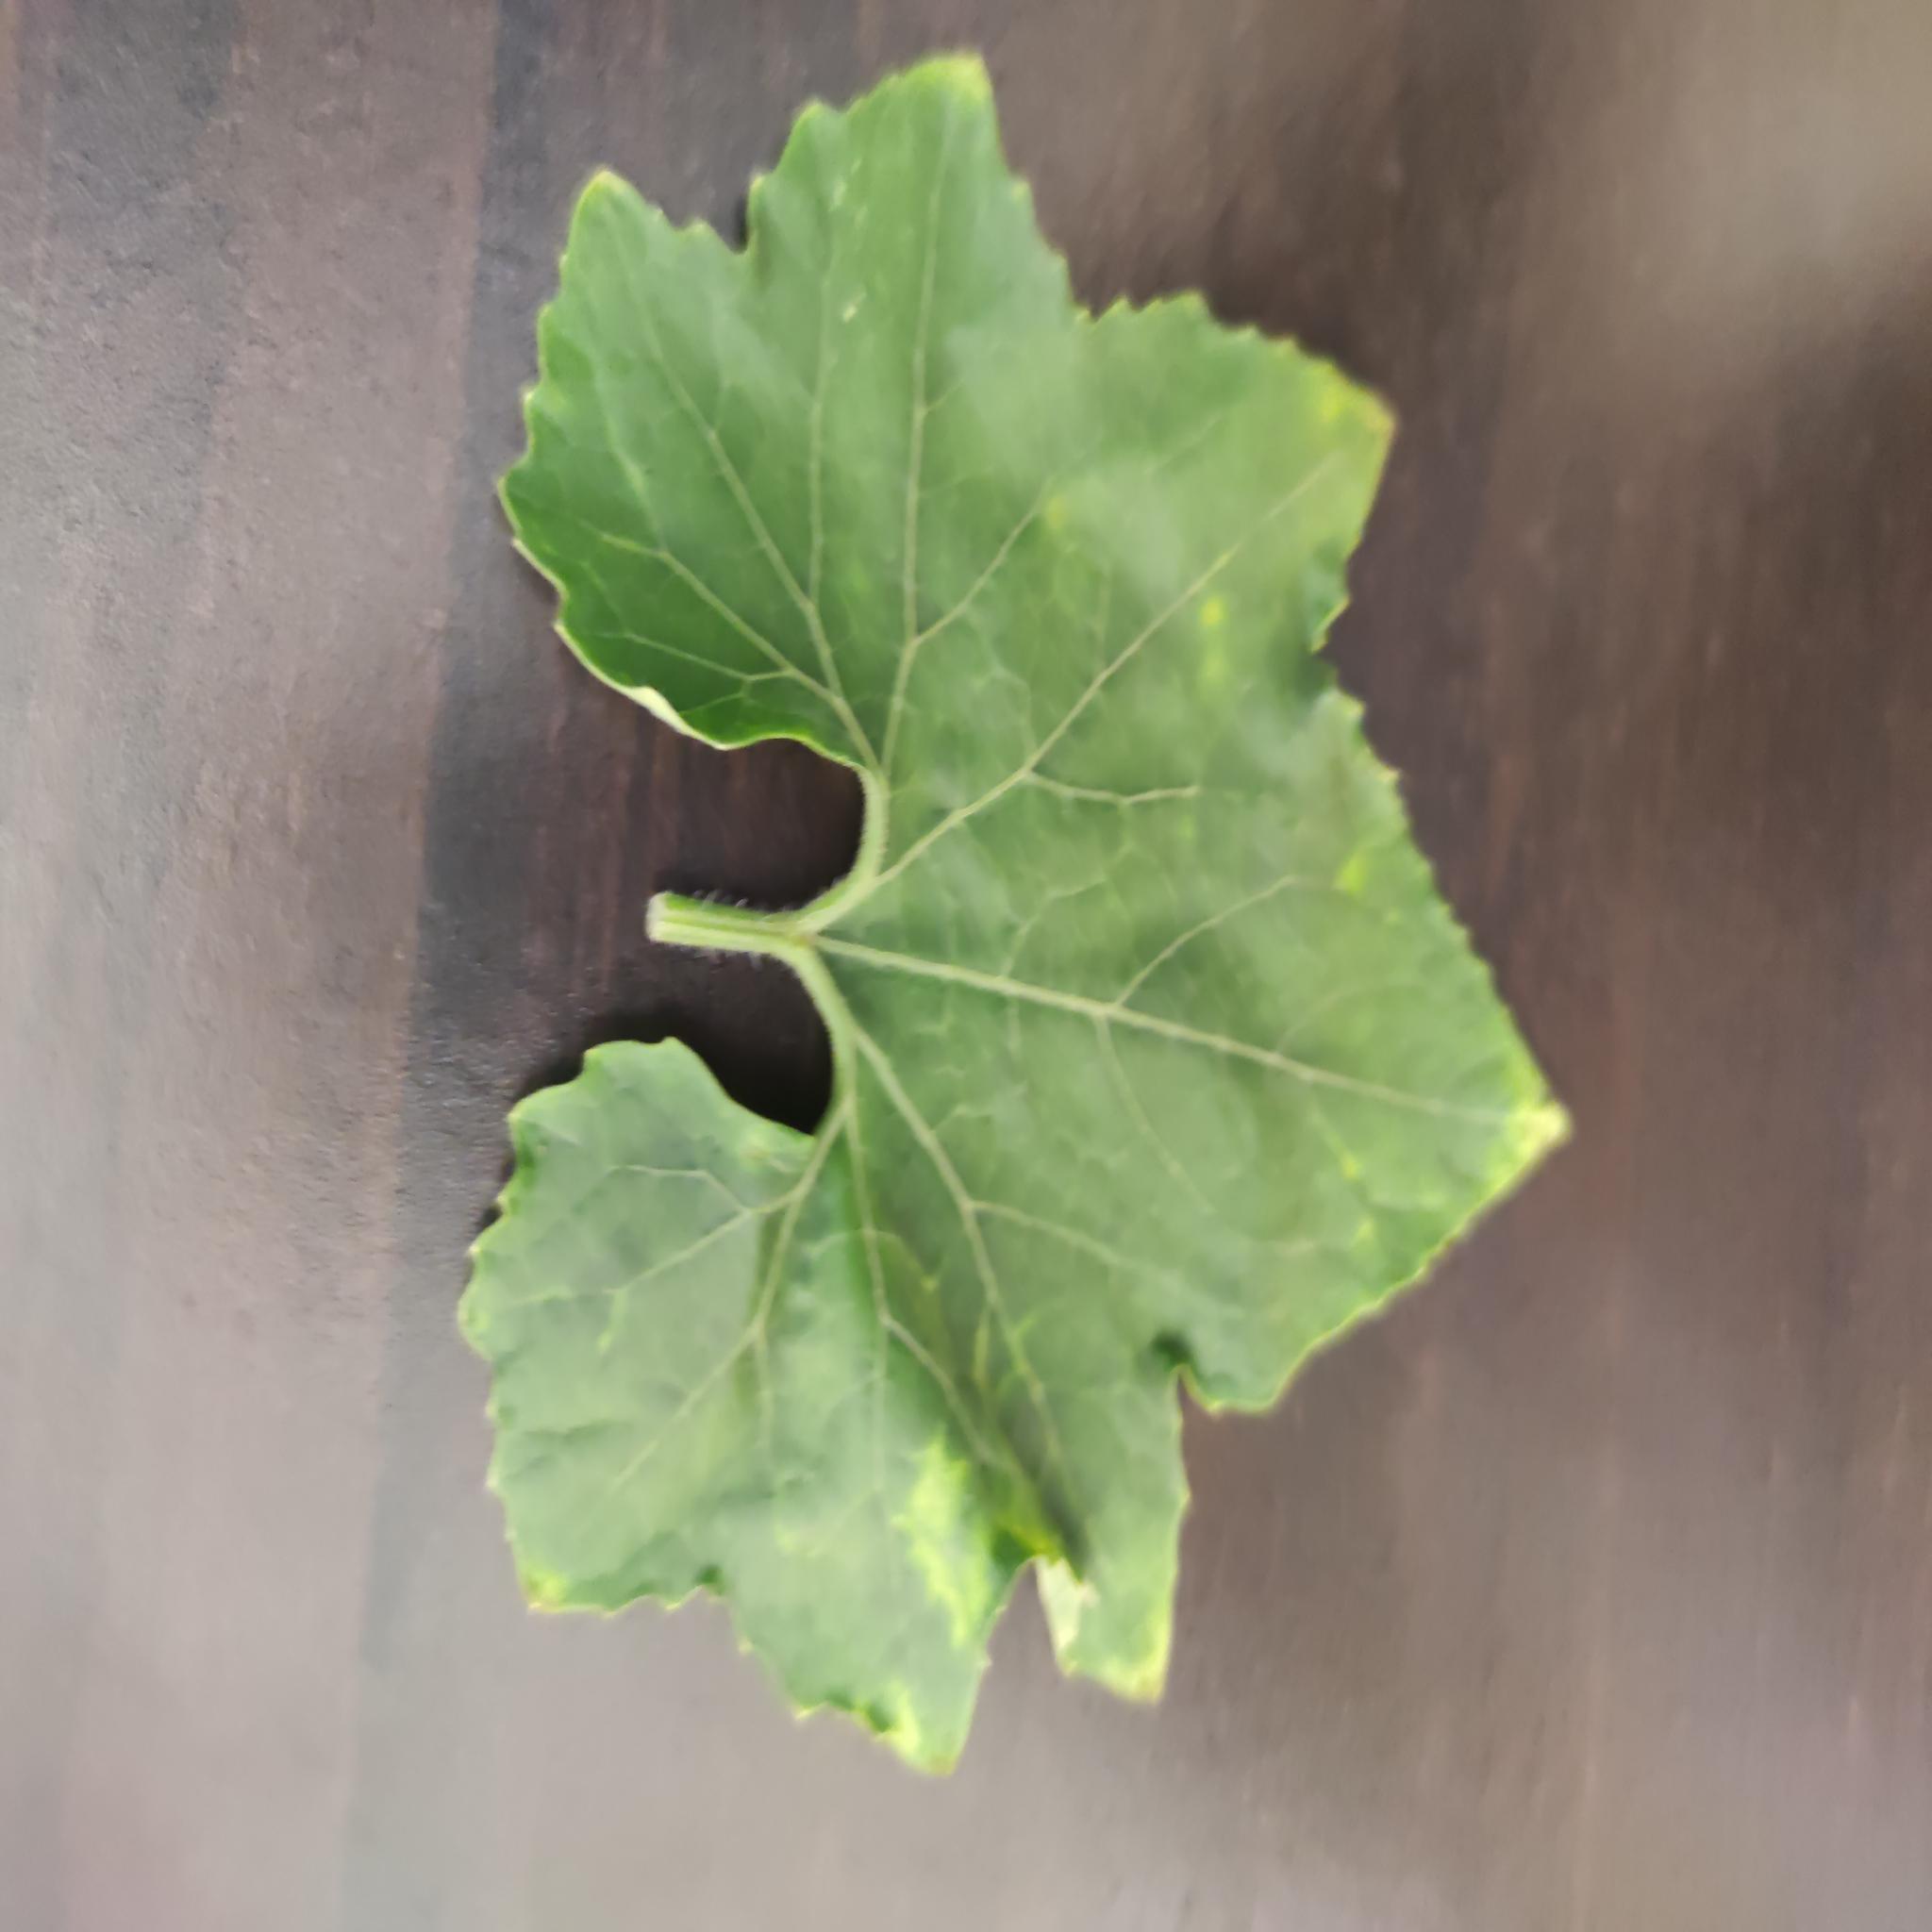
Label: Leaf curl